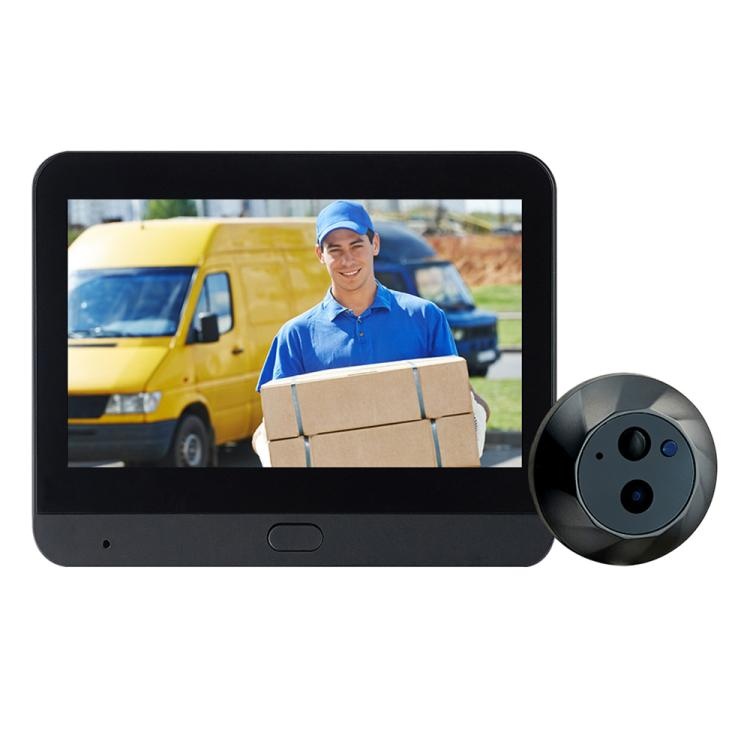
ESCAM C88 4.3 inch 1080P PIR Digital Door Viewer WiFi Video Doorbell Support Night Vision, Two-way Audio(Black)
Features: 1. 4.3-inch high-definition LCD display, large screen viewing is more convenient. 2. 1080P high-definition image pixels, ultra-low power consumption design, clearer shooting. 3. Built-in 5000mAh lithium battery, support USB charging, ultra-long working time. 4. Support WIFI connection, wide angle of 135 degrees, wider field of view. 5. Support infrared night vision, PIR motion detection, two-way voice intercom. 6. Support mobile phone APP, photo taking and audio recording. Parameters: 1. Display size: 4.3 inches (110x24x88mm) 2. Display resolution: 2 million pixels, 1920 x 1080P 3. Focal length: 2.5mm 4. Viewing angle: 120 degrees wide angle 5. Video compression: H.265 6. Video resolution: 1920 x 1080, 25fps 7. Storage method: Support cloud storage or SD TF card (support 8-128GB storage capacity, not included) 8. Wireless standard: 2.4GHz WiFi IEEE 802.11b/g/n 9. Battery capacity: 5000mAh 10. Charging interface: Micro USB 11. Operating temperature: -20 degrees Celsius to 55 degrees Celsius 12. Relative humidity: 85% (no condensation)
Brand: Maverick Sales
Category: Home & Garden > Business & Home Security > Security Monitors & Recorders